Nineteen Eighty-Four

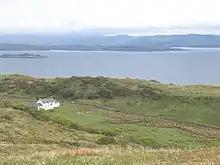
The novel was completed at Barnhill, Jura.

In May 1946 Orwell arrived on the Scottish island of Jura. He had wanted to retreat to a Hebridean island for several years; David Astor recommended he should stay at Barnhill, a remote farmhouse on the island that his family owned, with no electricity or hot water. Here Orwell intermittently drafted and finished "Nineteen Eighty-Four". His first stay lasted till October 1946, and during it he made little progress on the few already completed pages, and for a period of three months he did not work on it at all. After spending the winter in London, Orwell returned to Jura; in May 1947 he reported to Warburg that despite progress being slow and difficult, he was roughly a third of the way through. He sent his "ghastly mess" of a first-draft manuscript to London, where Miranda Christen volunteered to type a clean version. Orwell's health worsened further in September, and he was confined to his bed with inflammation of the lungs. He lost almost two stone (28 pounds or 12.7 kg) in weight and had recurring night sweats, but he decided not to see a doctor and continued writing. On 7 November 1947 he completed the first draft in bed, and subsequently travelled to East Kilbride near Glasgow for medical treatment at Hairmyres Hospital, where a specialist confirmed a chronic and infectious case of tuberculosis.